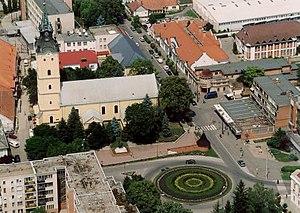
Hajdúnánás est une ville et une commune du comitat de Hajdú-Bihar en Hongrie.